Battle of Kitcheners' Wood

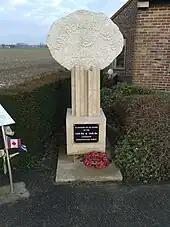
The oak leaf memorial in Sint-Juliaan, commemorating the Battle of Kitcheners' Wood.

The old City Hall in Calgary, Alberta (the city from where about 60% of the original 10th Battalion men were recruited) bears a plaque dedicated to Lieutenant Colonel Russ Boyle and the men of the 10th Battalion who made the charge at Kitcheners' Wood. The Calgary Highlanders (10th Canadians), who perpetuate the history and traditions of the 10th Battalion, commemorate the battle annually on the weekend closest to April 22. "St. Julien's Day", as it is known, usually involves an all-ranks reunion dinner, an officers' mess function, a freedom of the city parade, and a church service. The Regimental hockey team is known as "The Oakleafs" and a regimental newssheet known as "The Oak Leaf" has been published on and off over the years, in addition to the official newssheet, "The Glen".